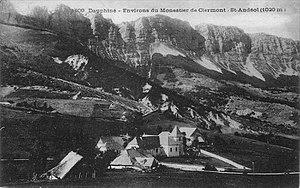
Carte postale ancienne. Dauphiné
Saint-Andéol est une commune française située dans le département de l'Isère en région Auvergne-Rhône-Alpes.